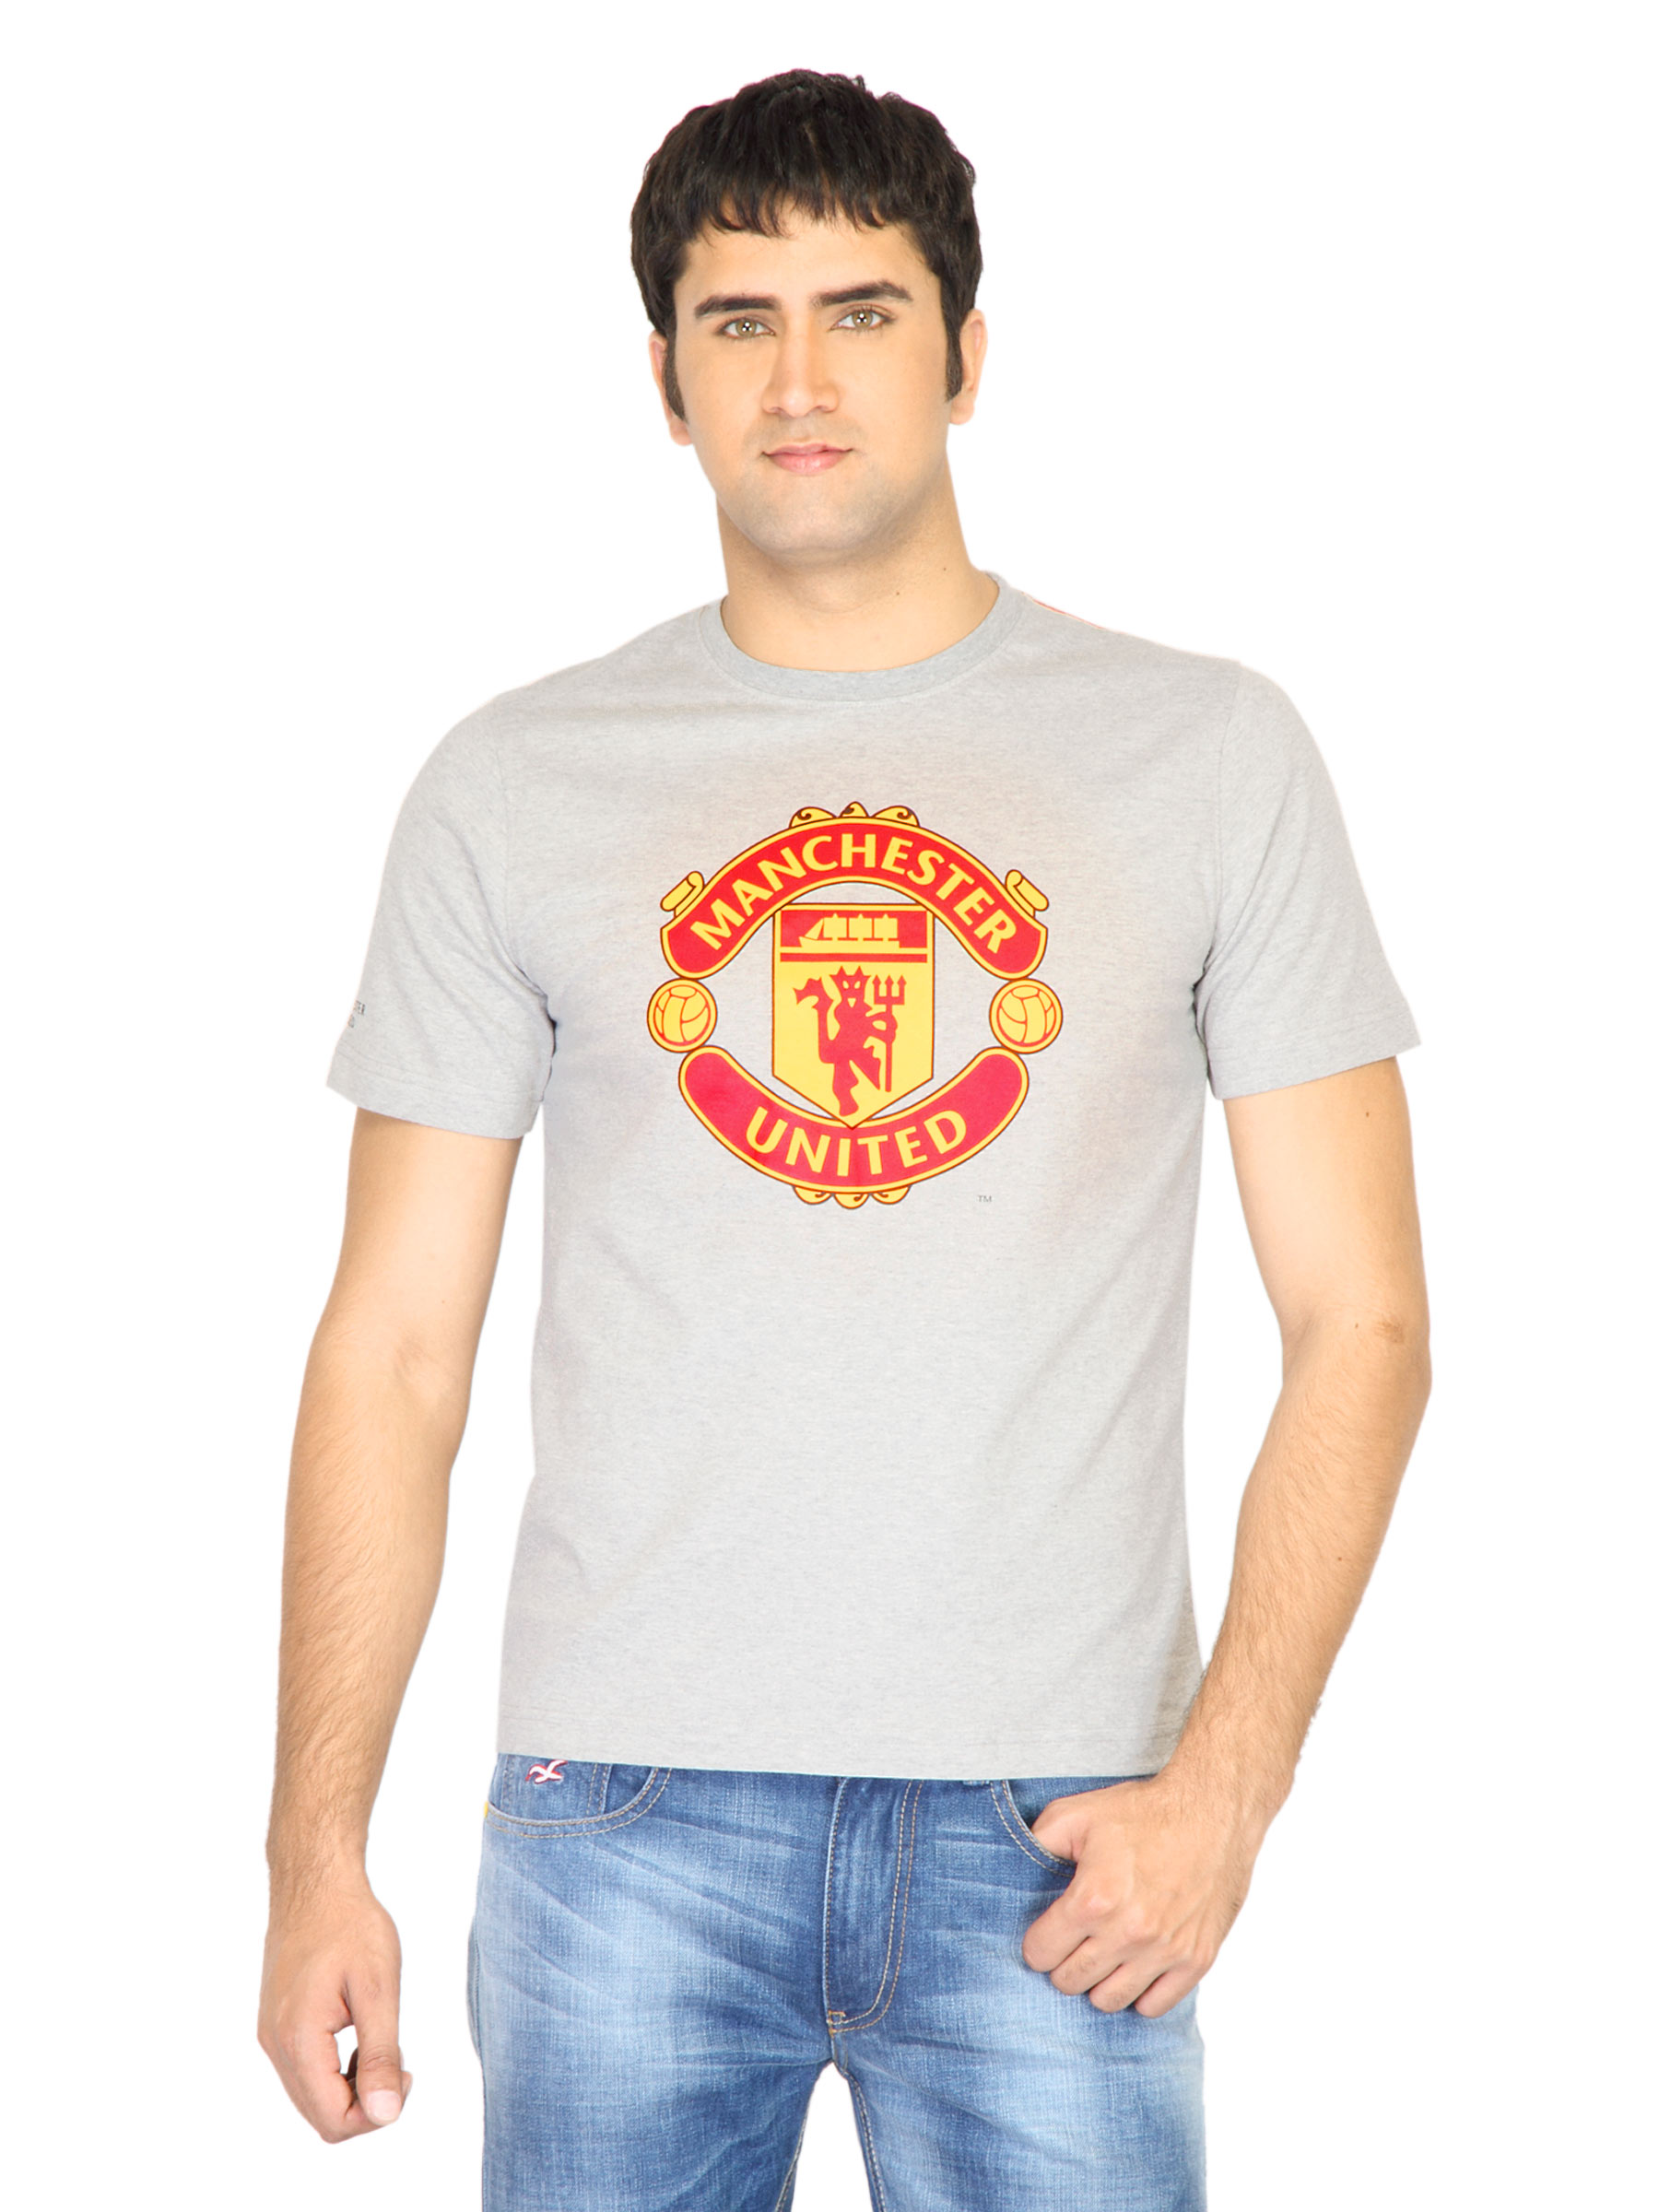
Manchester United Men Printed Grey Tshirt
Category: Apparel / Topwear / Tshirts
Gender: Men
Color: Grey
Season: Fall 2011
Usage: Casual